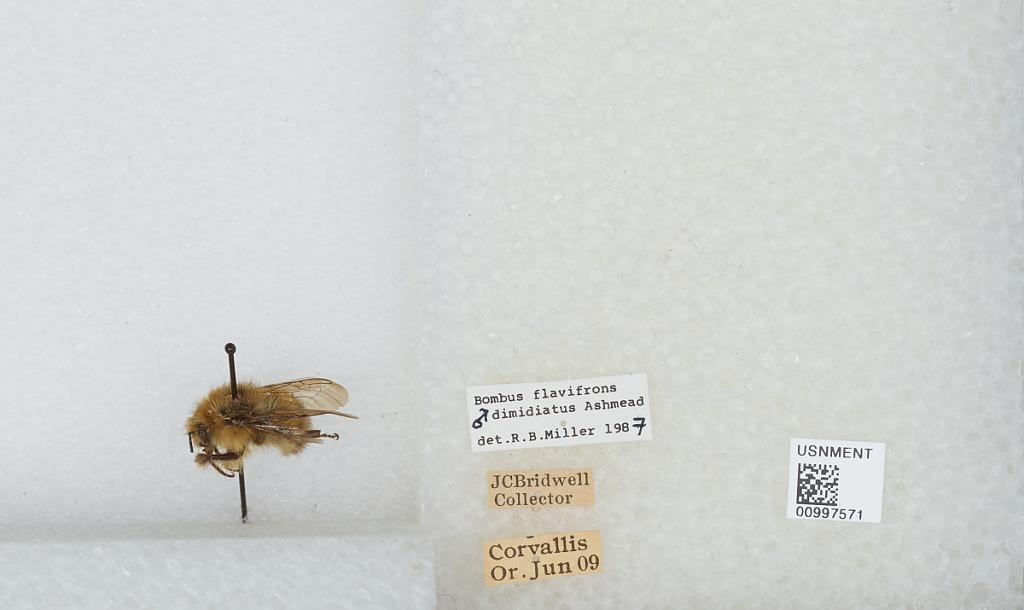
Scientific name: Bombus (Pyrobombus) flavifrons Cresson
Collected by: J. Bridwell
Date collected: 1909-6-
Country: United States
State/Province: Oregon
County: Benton
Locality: Corvallis
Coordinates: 44.5667, -123.283
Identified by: Miller, R. B.